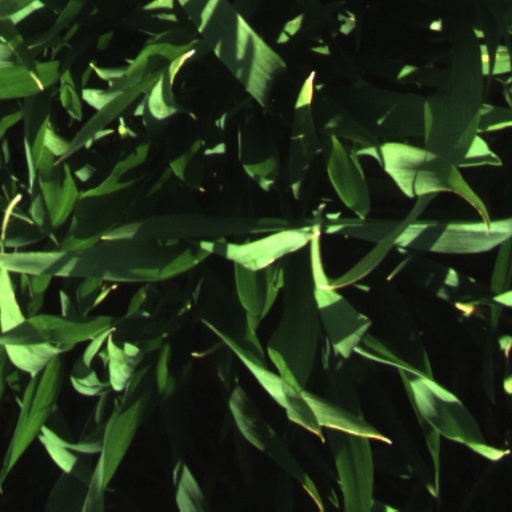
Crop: wheat